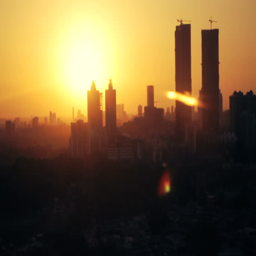
a time lapsed with the sun setting behind a tall building as part of the city skyline